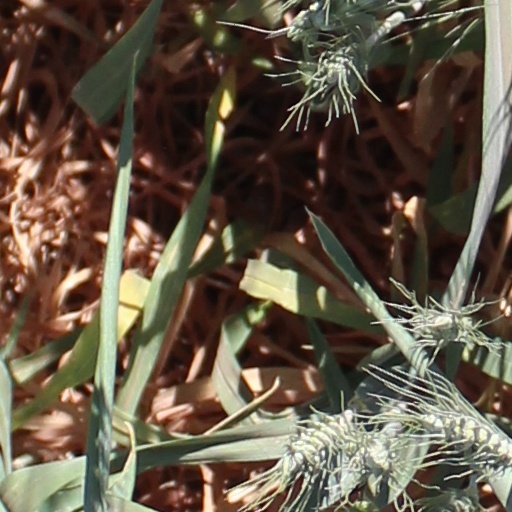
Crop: wheat